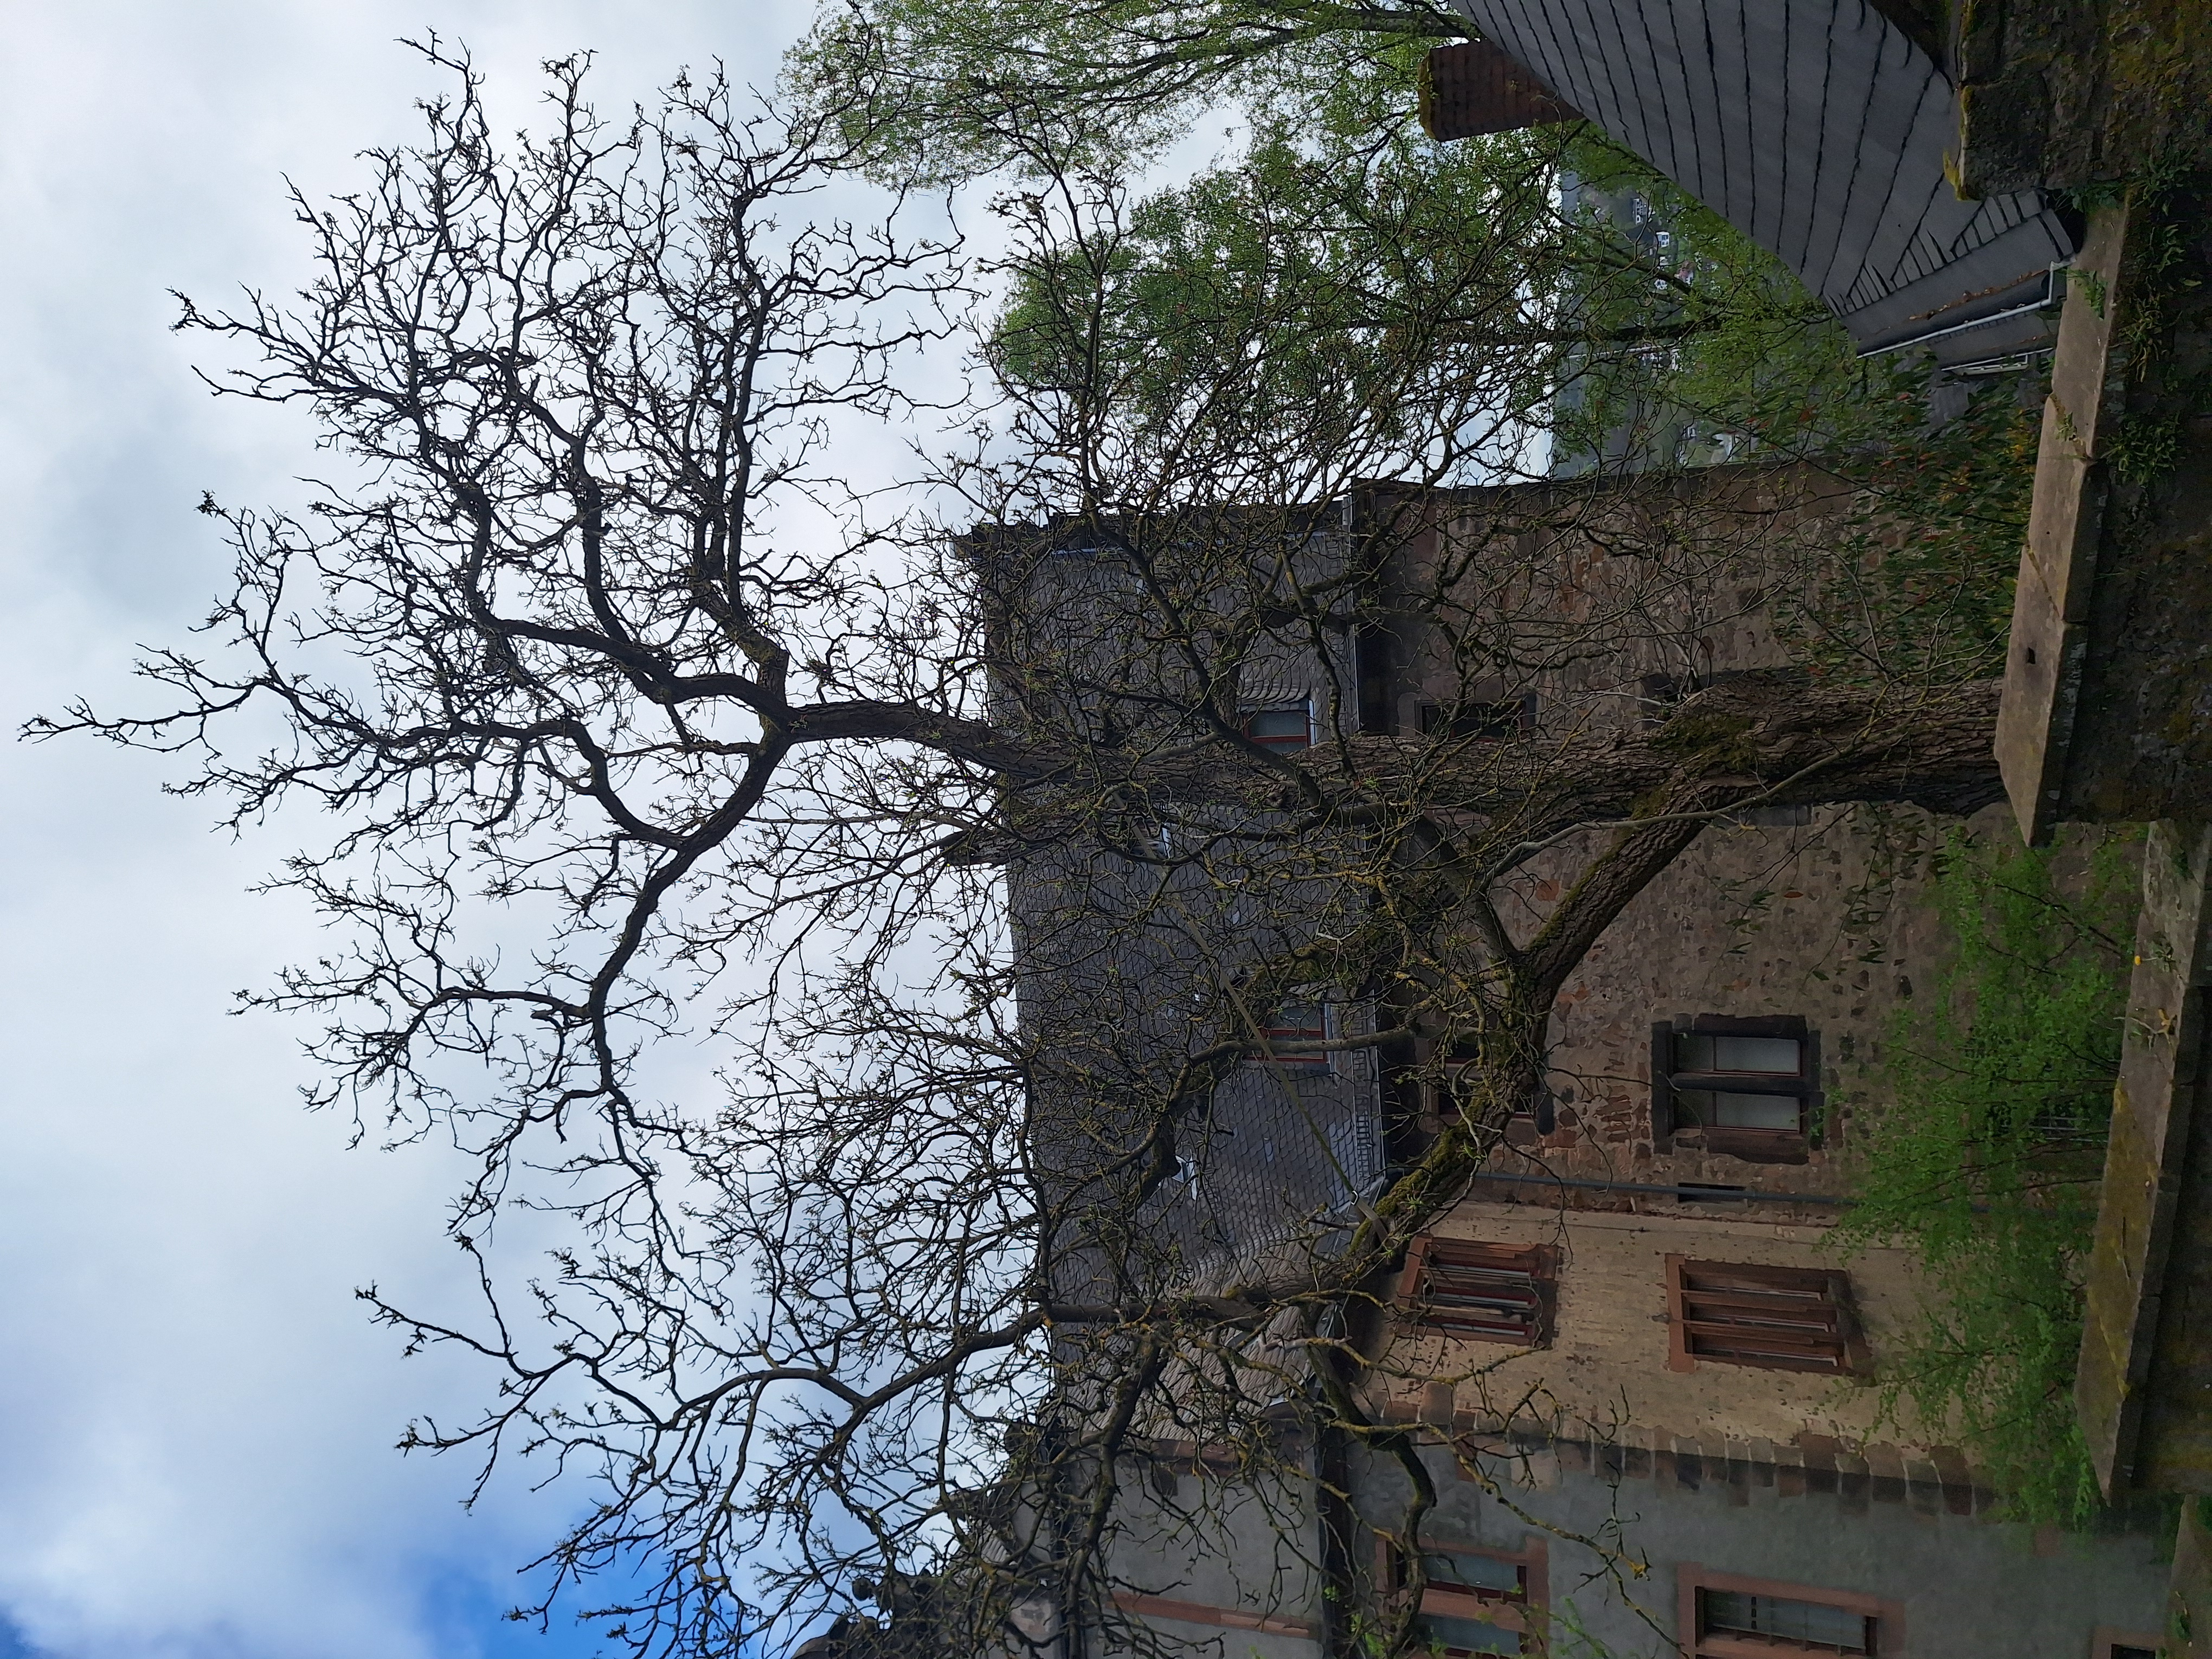
Building: Landgraf-Philipp-Straße 4